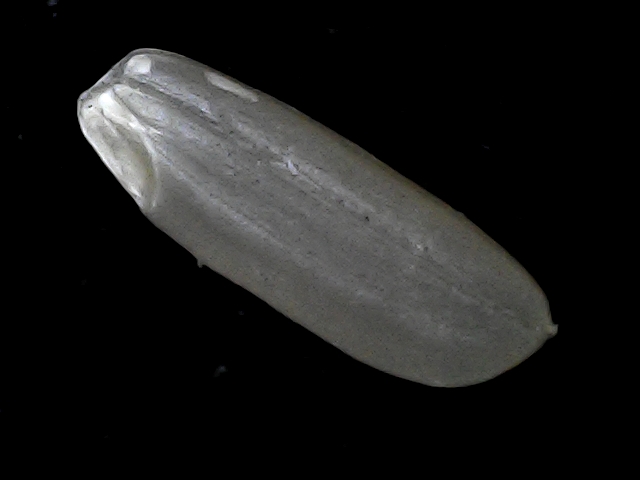
Rice variety: BD56